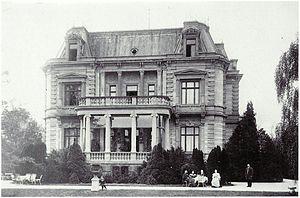
Gustav Selve, né le 28 février 1842 à Lüdenscheid-Peddensiepen et mort le 7 novembre 1909 à Bonn, est un industriel allemand.